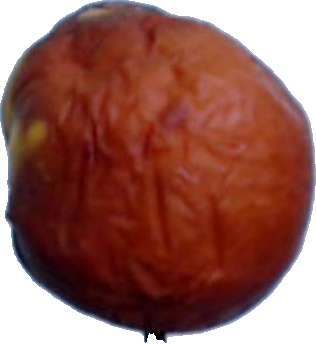
Label: apple_rotten_1